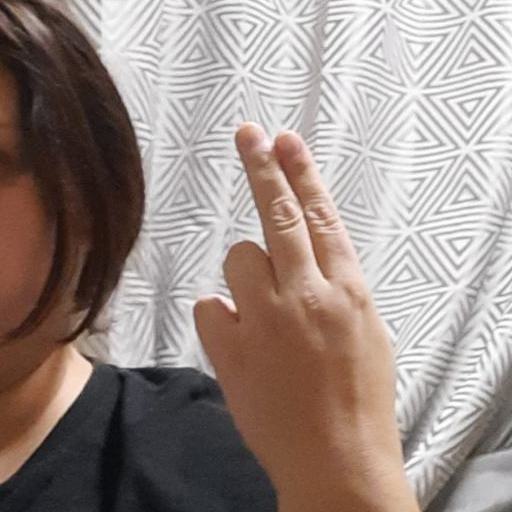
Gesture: two_up_inverted